Jan Baptist Bonnecroy

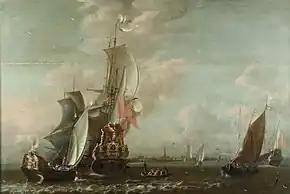
"A Middelburg ship lying off Middelburg"

After he had become an orphan he was placed under guardianship. One of his guardians was the famous landscape painter Lucas van Uden. He entered into a contract of apprenticeship and was in 1644 enrolled as a pupil of Lucas van Uden. The next year he passed his master test and was registered as a painter in the records of the Antwerp Guild of Saint Luke.